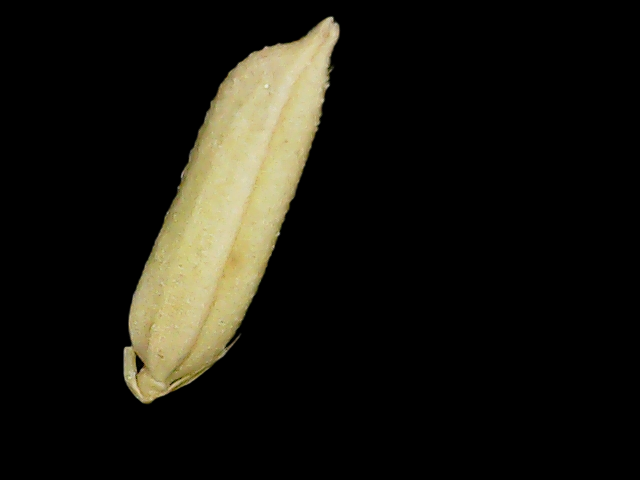
Rice variety: Binadhan19